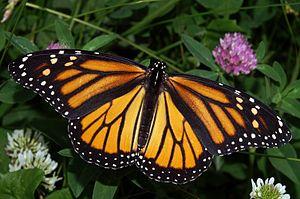
Danaus est un genre de lépidoptères appartenant à la famille des Nymphalidae, à la sous-famille des Danainae et à la tribu des Danaini.